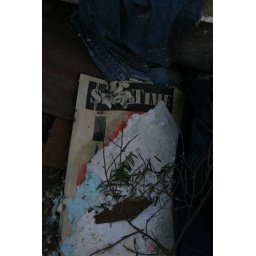
clarence newton road - near blowing rock - january 1 2009